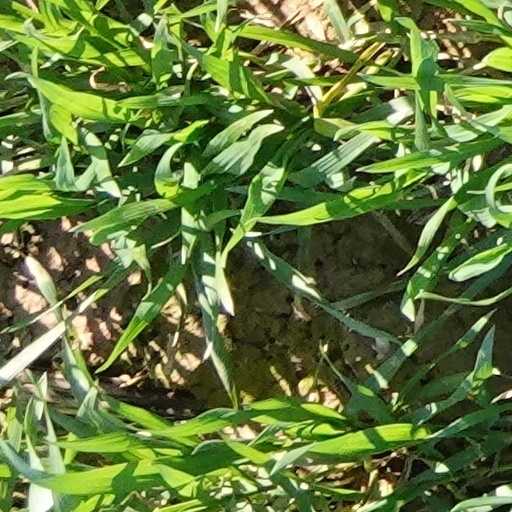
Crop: wheat